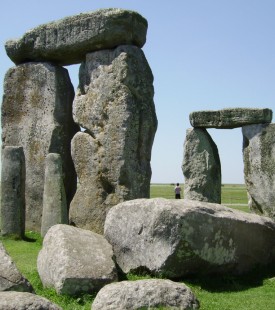
Landmark: Stonehenge